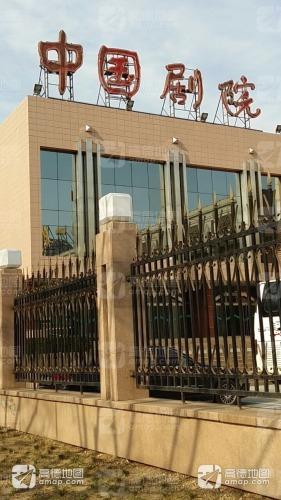
地标名称：中国剧院
所在城市：北京市·海淀区